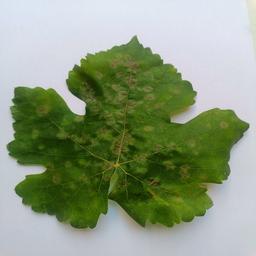
Label: Powdery Mildew